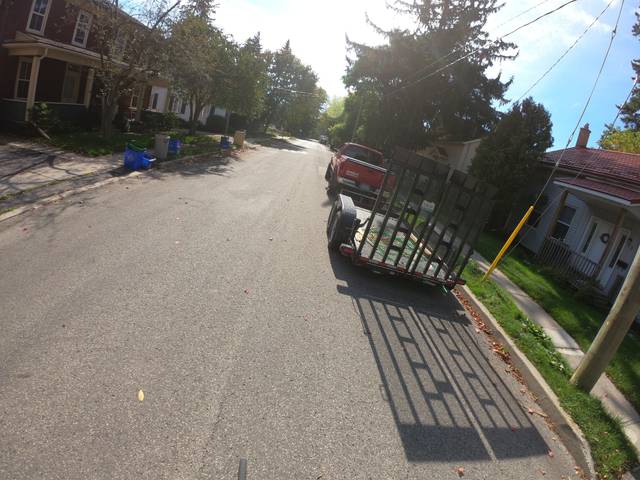
Region: Canada
Coordinates: 43.462, -80.528